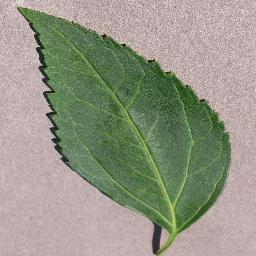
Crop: cherry
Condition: (including_sour)_healthy